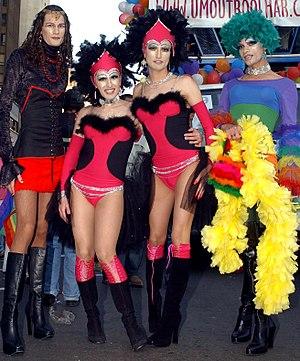
La transidentité est le fait, pour une personne transgenre, d'avoir une identité de genre différente du sexe assigné à la naissance, contrairement à une personne cisgenre. Les termes « transsexuel » et « transsexualisme » sont des termes médicaux anciens, abandonnés par les médecins et considérés comme pathologisants par les militants francophones.